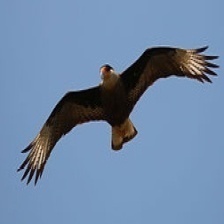
Species: CRESTED CARACARA
Scientific name: CARACARA CHERIWAY